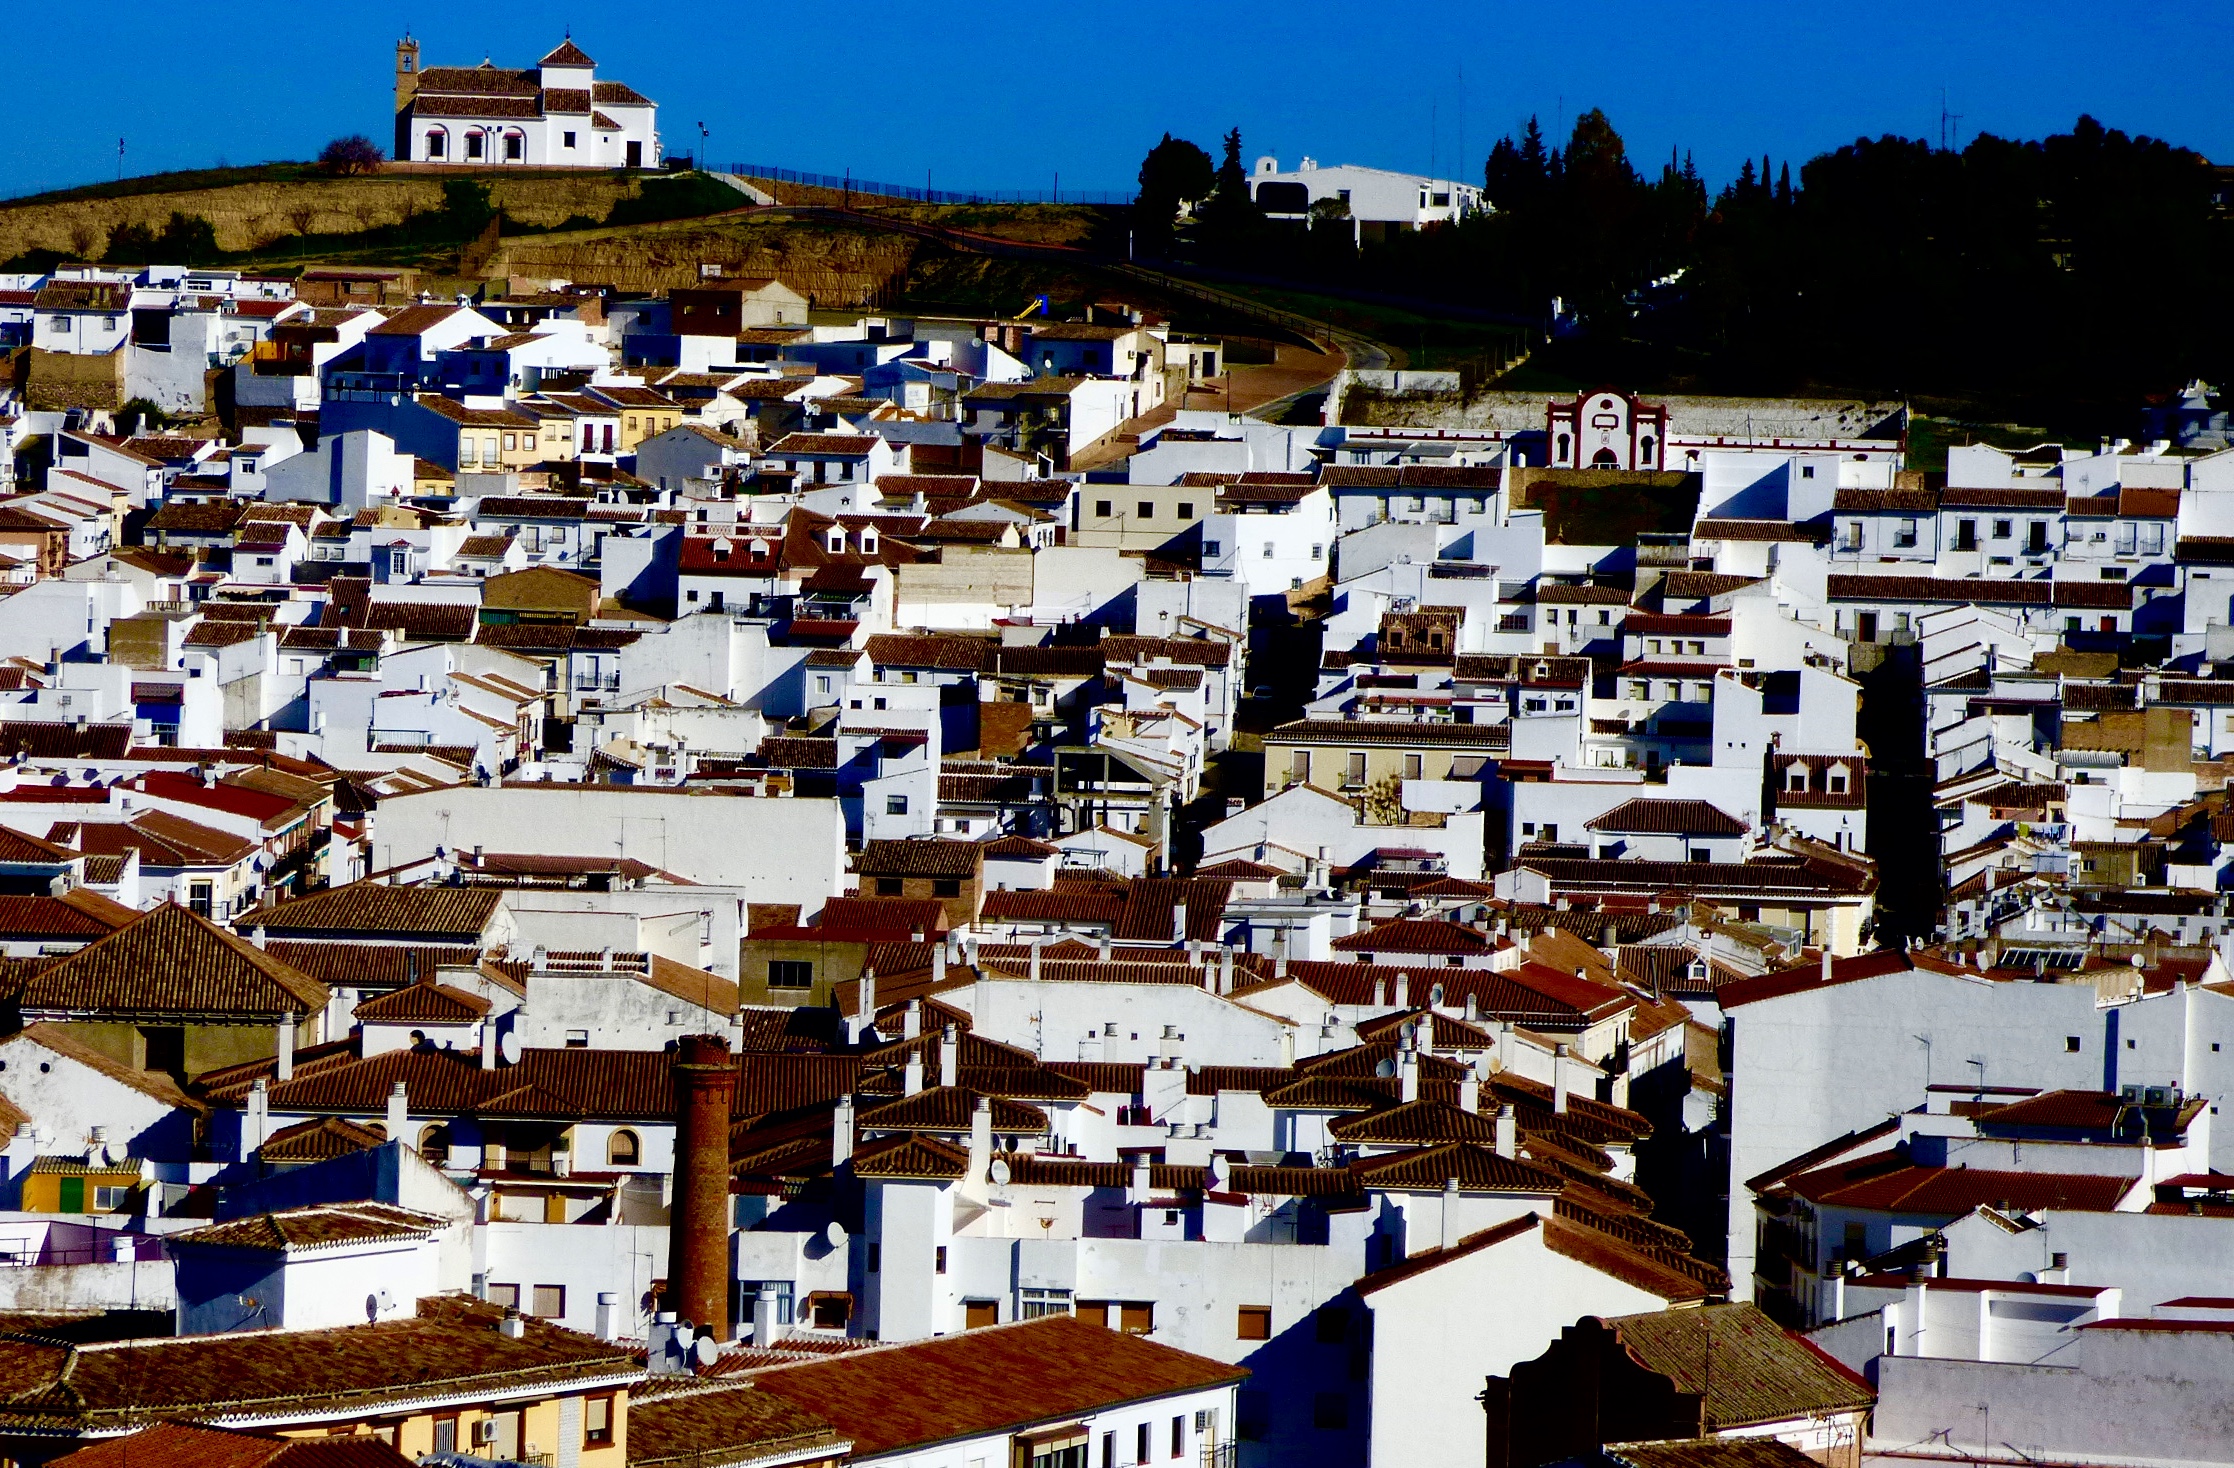
sunset, field, texture, town, perspective, city, cityscape, village, suburb, colour, spain, rooftops, composition, andalusia, facebook, depth, twitter, slum, malaga, dazzlingshot, vividandstriking, neighbourhood, aerial photography, residential area, human settlement